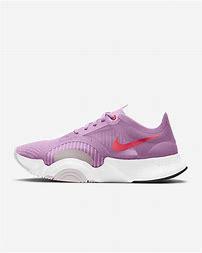
Brand: Nike
Model: Superrep Go